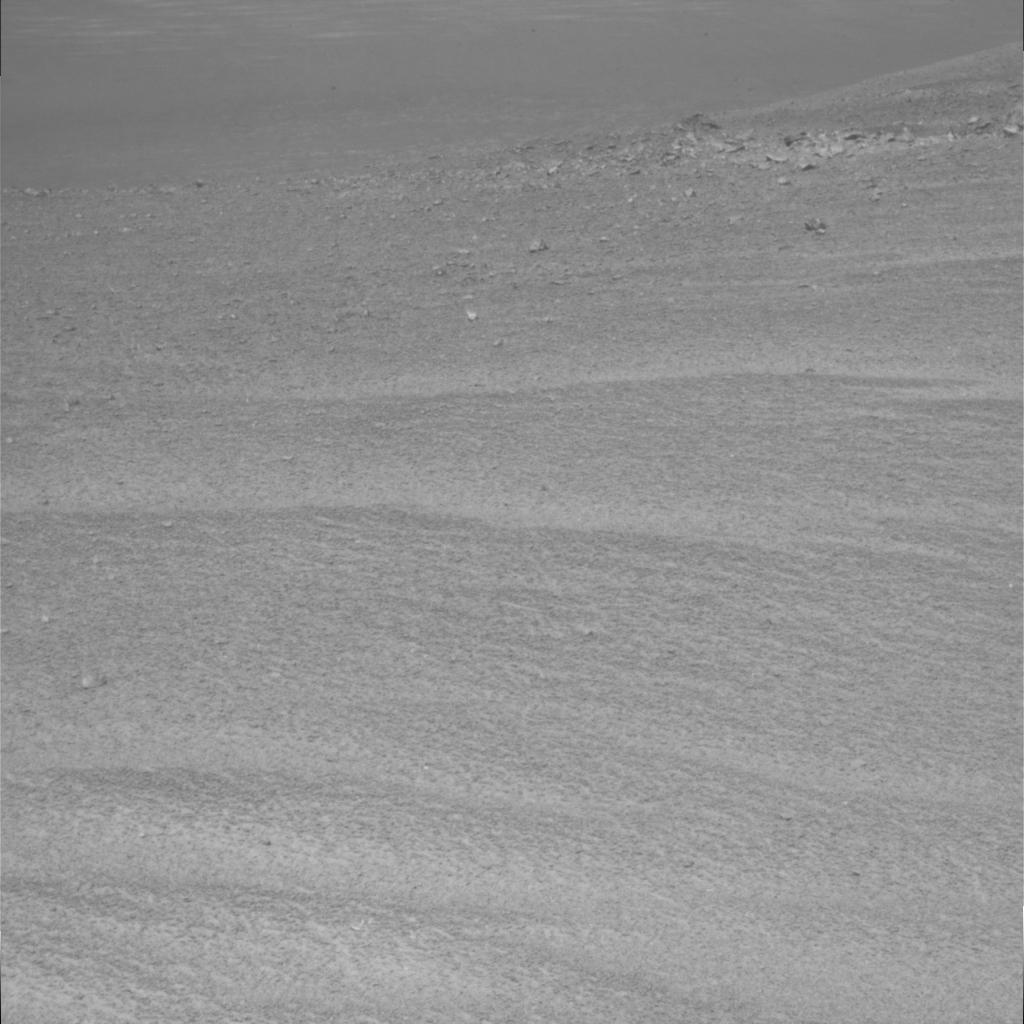
Surface features visible: Clasts, Dunes/Ripples, Soil, Nearby Surface